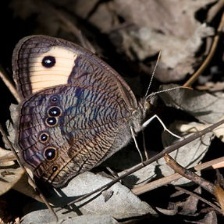
Species: COMMON WOOD-NYMPH
Butterfly family (ImageNet category): ringlet